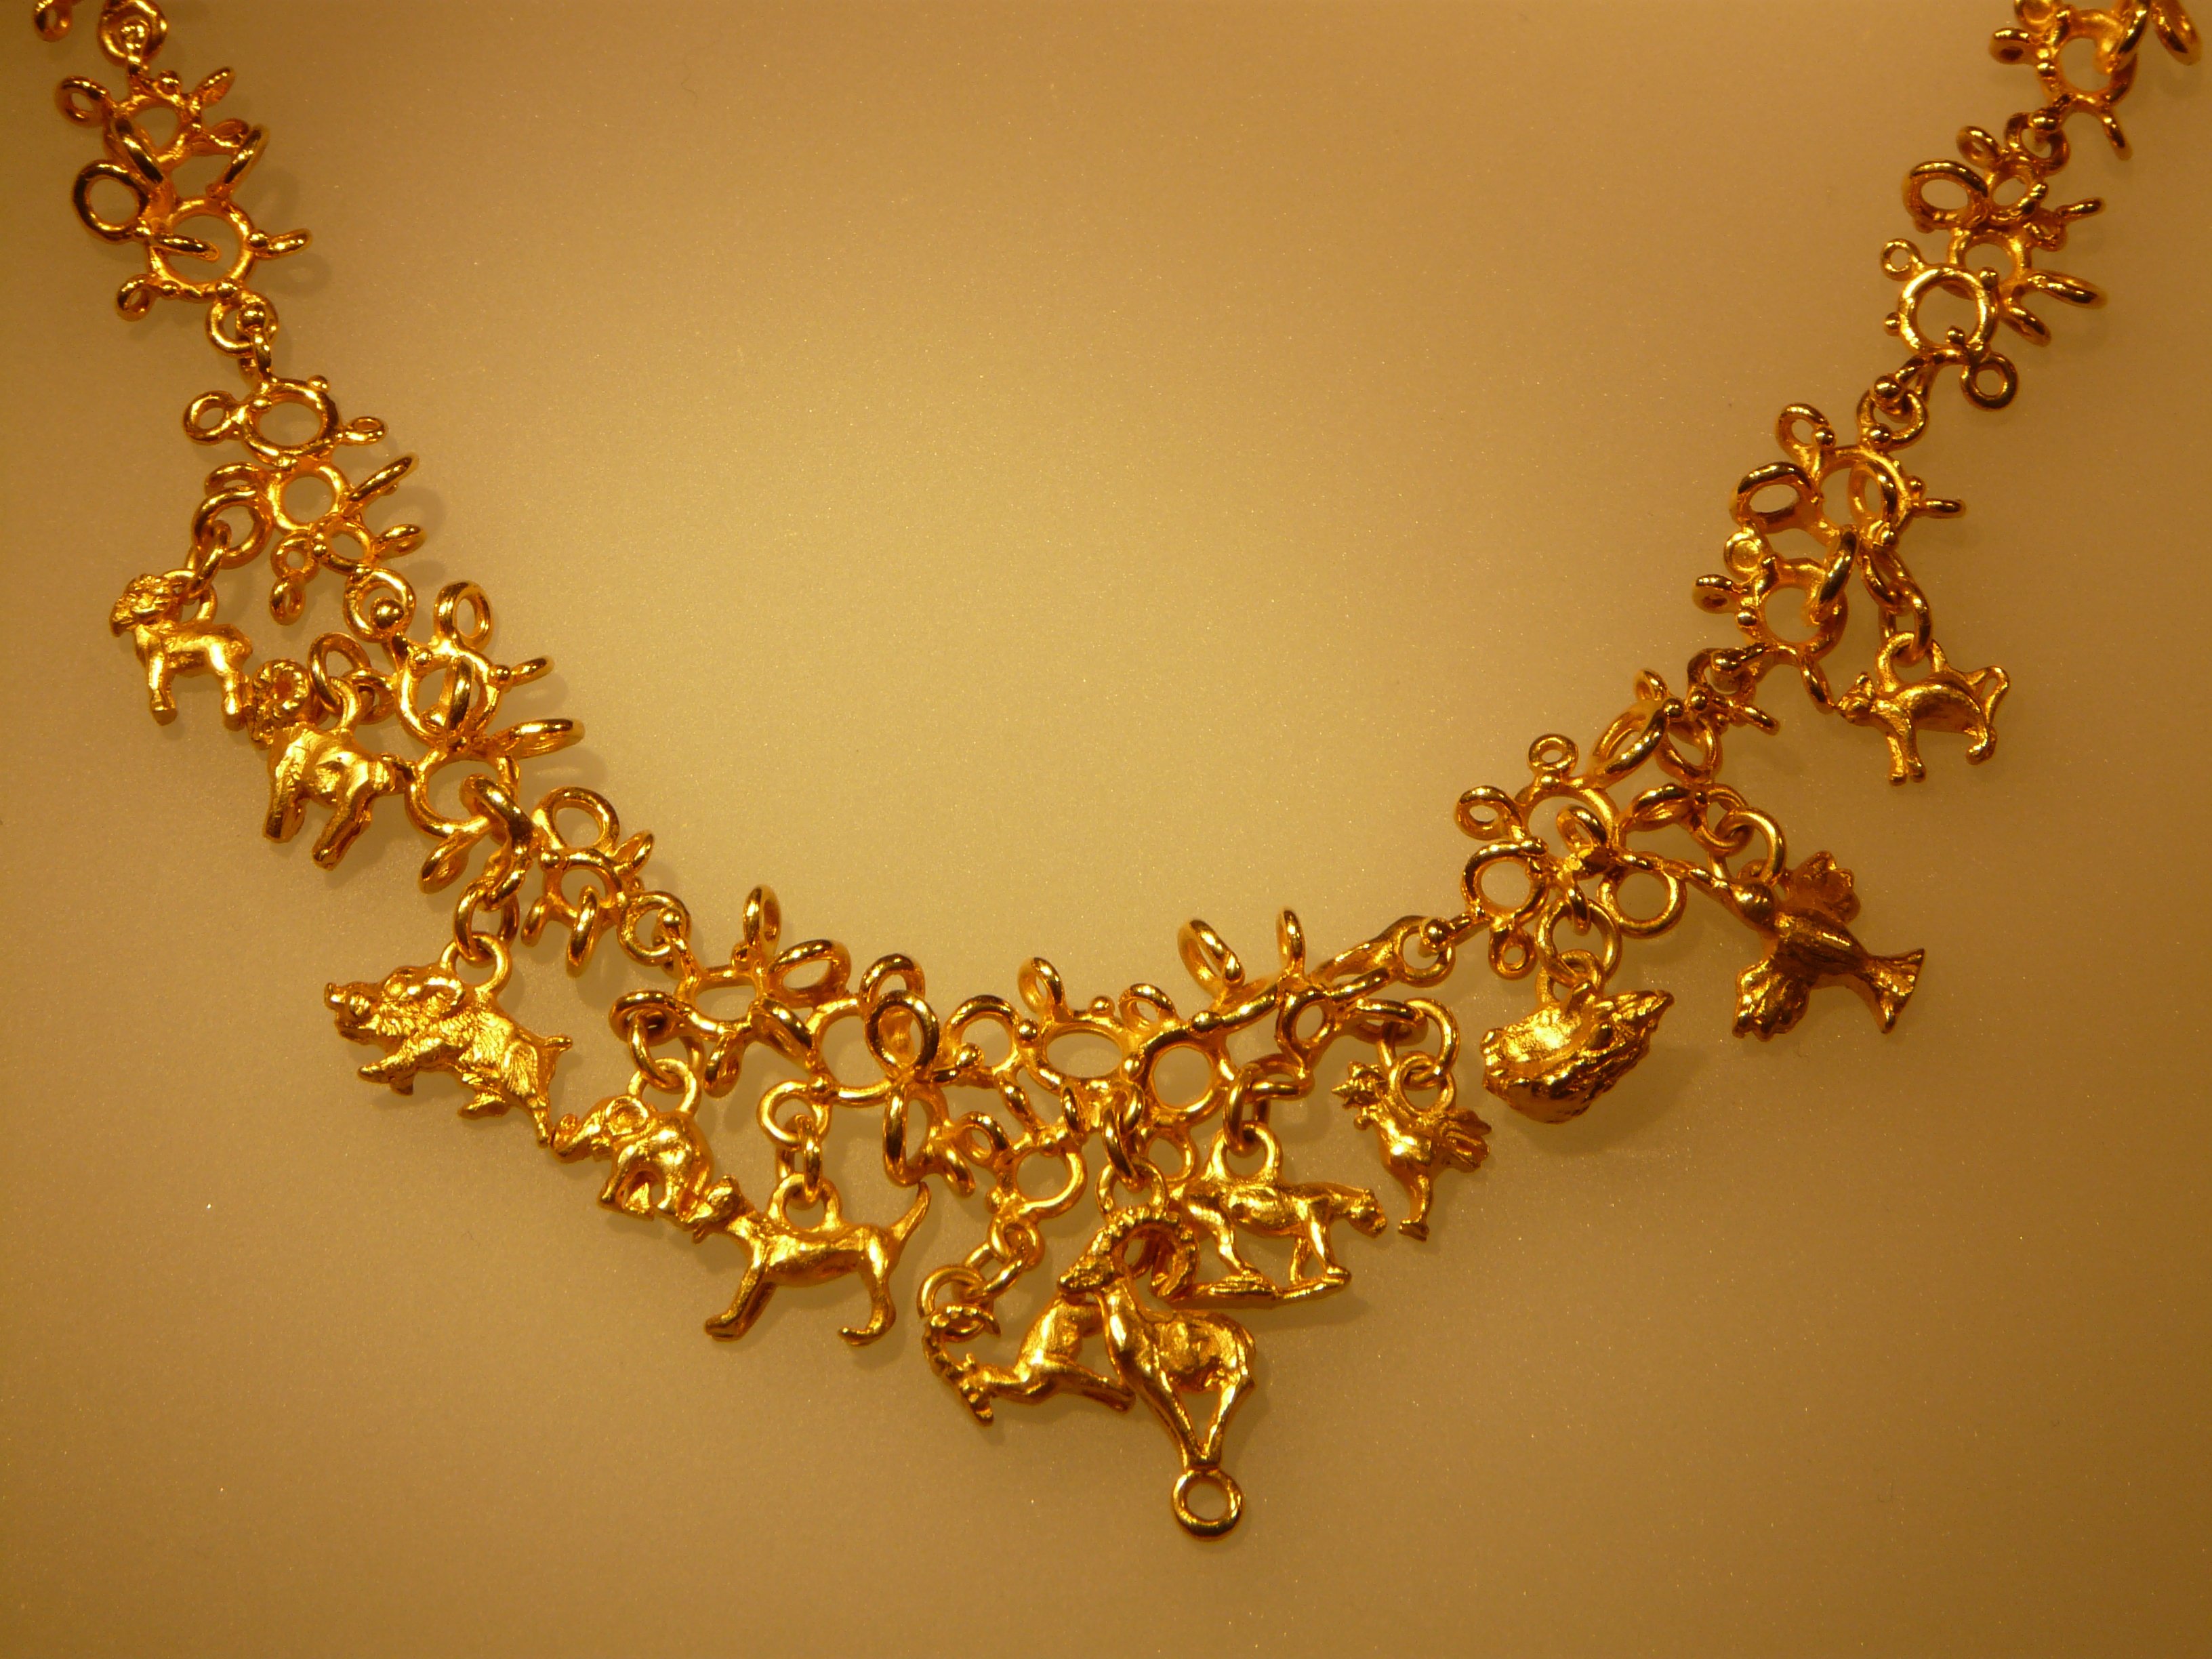
chain, metal, yellow, necklace, jewellery, gold, expensive, gold chain, jeweler, valuable, fashion accessory